Henry C. Hall House

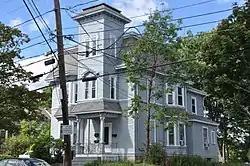

The Henry C. Hall House is a historic house at 107 Crescent Street in Waltham, Massachusetts. This -story wood-frame house was built c. 1872–74 by Henry Hall, co-owner of a local pharmacy. The house has a mansard roof characteristic of the Second Empire style, with a -story tower topped by a truncated hip roof. The cornice of the tower and of the main house are both studded with brackets, as are the skirted roof lines above the building's projecting bays.